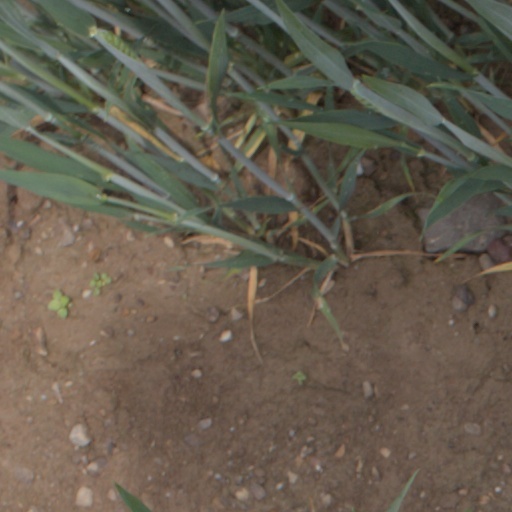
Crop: wheat